Milt Mead

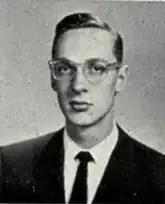
Mead from the 1954 "Michiganensian"

Milton E. "Milt" Mead (March 16, 1932 – August 10, 2000) was an American track and field athlete and basketball player. He was a two-time All-American in the high jump, and he won the 1953 NCAA Championship in the event. He also played college basketball at the University of Michigan from 1951 to 1954 and was the second-leading scorer on the 1951–52 Michigan Wolverines men's basketball team.